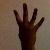
The image shows a hand gesture representing the number 4 in Indian Sign Language.